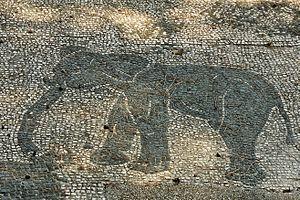
Mosaïque représentant un éléphant. Détail de la Statio 14 concernant Sabratha, sur la Piazzale delle Corporazioni, Ostia Antica, Latium, Italie.
Les éléphants ont été représentés dans l'art depuis la Préhistoire.
L'éléphant de forêt d'Afrique est un mammifère mégaherbivore de la famille des Éléphantidés, plus petit que les autres éléphants d'Afrique et typiquement forestier. C'est l'une des deux espèces du genre Loxodonta. Cette espèce est moins connue que celle de l'éléphant de savane en raison d'obstacles écologiques et politiques, qui l'ont rendue plus difficile à étudier et à protéger. Elle a disparu d'au moins 75 % de son aire naturelle de répartition et, là où elle est encore présente, elle régresse à un rythme alarmant, alors que les chercheurs montrent qu'elle joue un rôle écologique très important. Ses populations sont fragmentées et ont chuté de 62 % de 2002 à 2011. L’espèce a perdu, en 10 ans, près de 80 % de sa population dans un vaste parc pourtant sanctuarisé, au Gabon, son principal pays d'accueil. Elles ne sont plus, vers 2015, que le dixième de ce qu'elles étaient historiquement. Sa régression semble toujours liée aux activités humaines. En tant que mégaherbivore consommant un grand nombre de plante et producteur de bouses, il a une influence importante sur l'écosystème forestier et son faciès.
L'éléphant d'Afrique du Nord, serait un éléphant aujourd'hui disparu qui aurait alimenté les troupes de Carthage en éléphants de guerre durant l'antiquité romaine. Possible sous-espèce de l'éléphant de savane d'Afrique ou de l'éléphant de forêt d'Afrique ou espèce à part entière du genre Loxodonta, l'éléphant d'Afrique du Nord n'est pas reconnu par la taxinomie ni plus largement par la paléontologie.
Sabratha est une des plus importantes villes de la Tripolitaine, située dans ce qui est aujourd’hui la Libye occidentale. À l'époque antique, elle formait avec Oea et Leptis Magna un trio de villes qui a donné son nom à la Tripolitaine. Le site archéologique a été inscrit sur la liste du patrimoine mondial de l'UNESCO en 1982.
La guerre des Mercenaires est une révolte organisée par des mercenaires constituant une grande partie de l'armée carthaginoise, à la suite de la Première guerre punique qui s'est achevée par la défaite de la cité punique. La guerre suit immédiatement la paix conclue avec la République romaine, et dure trois ans et quatre mois.